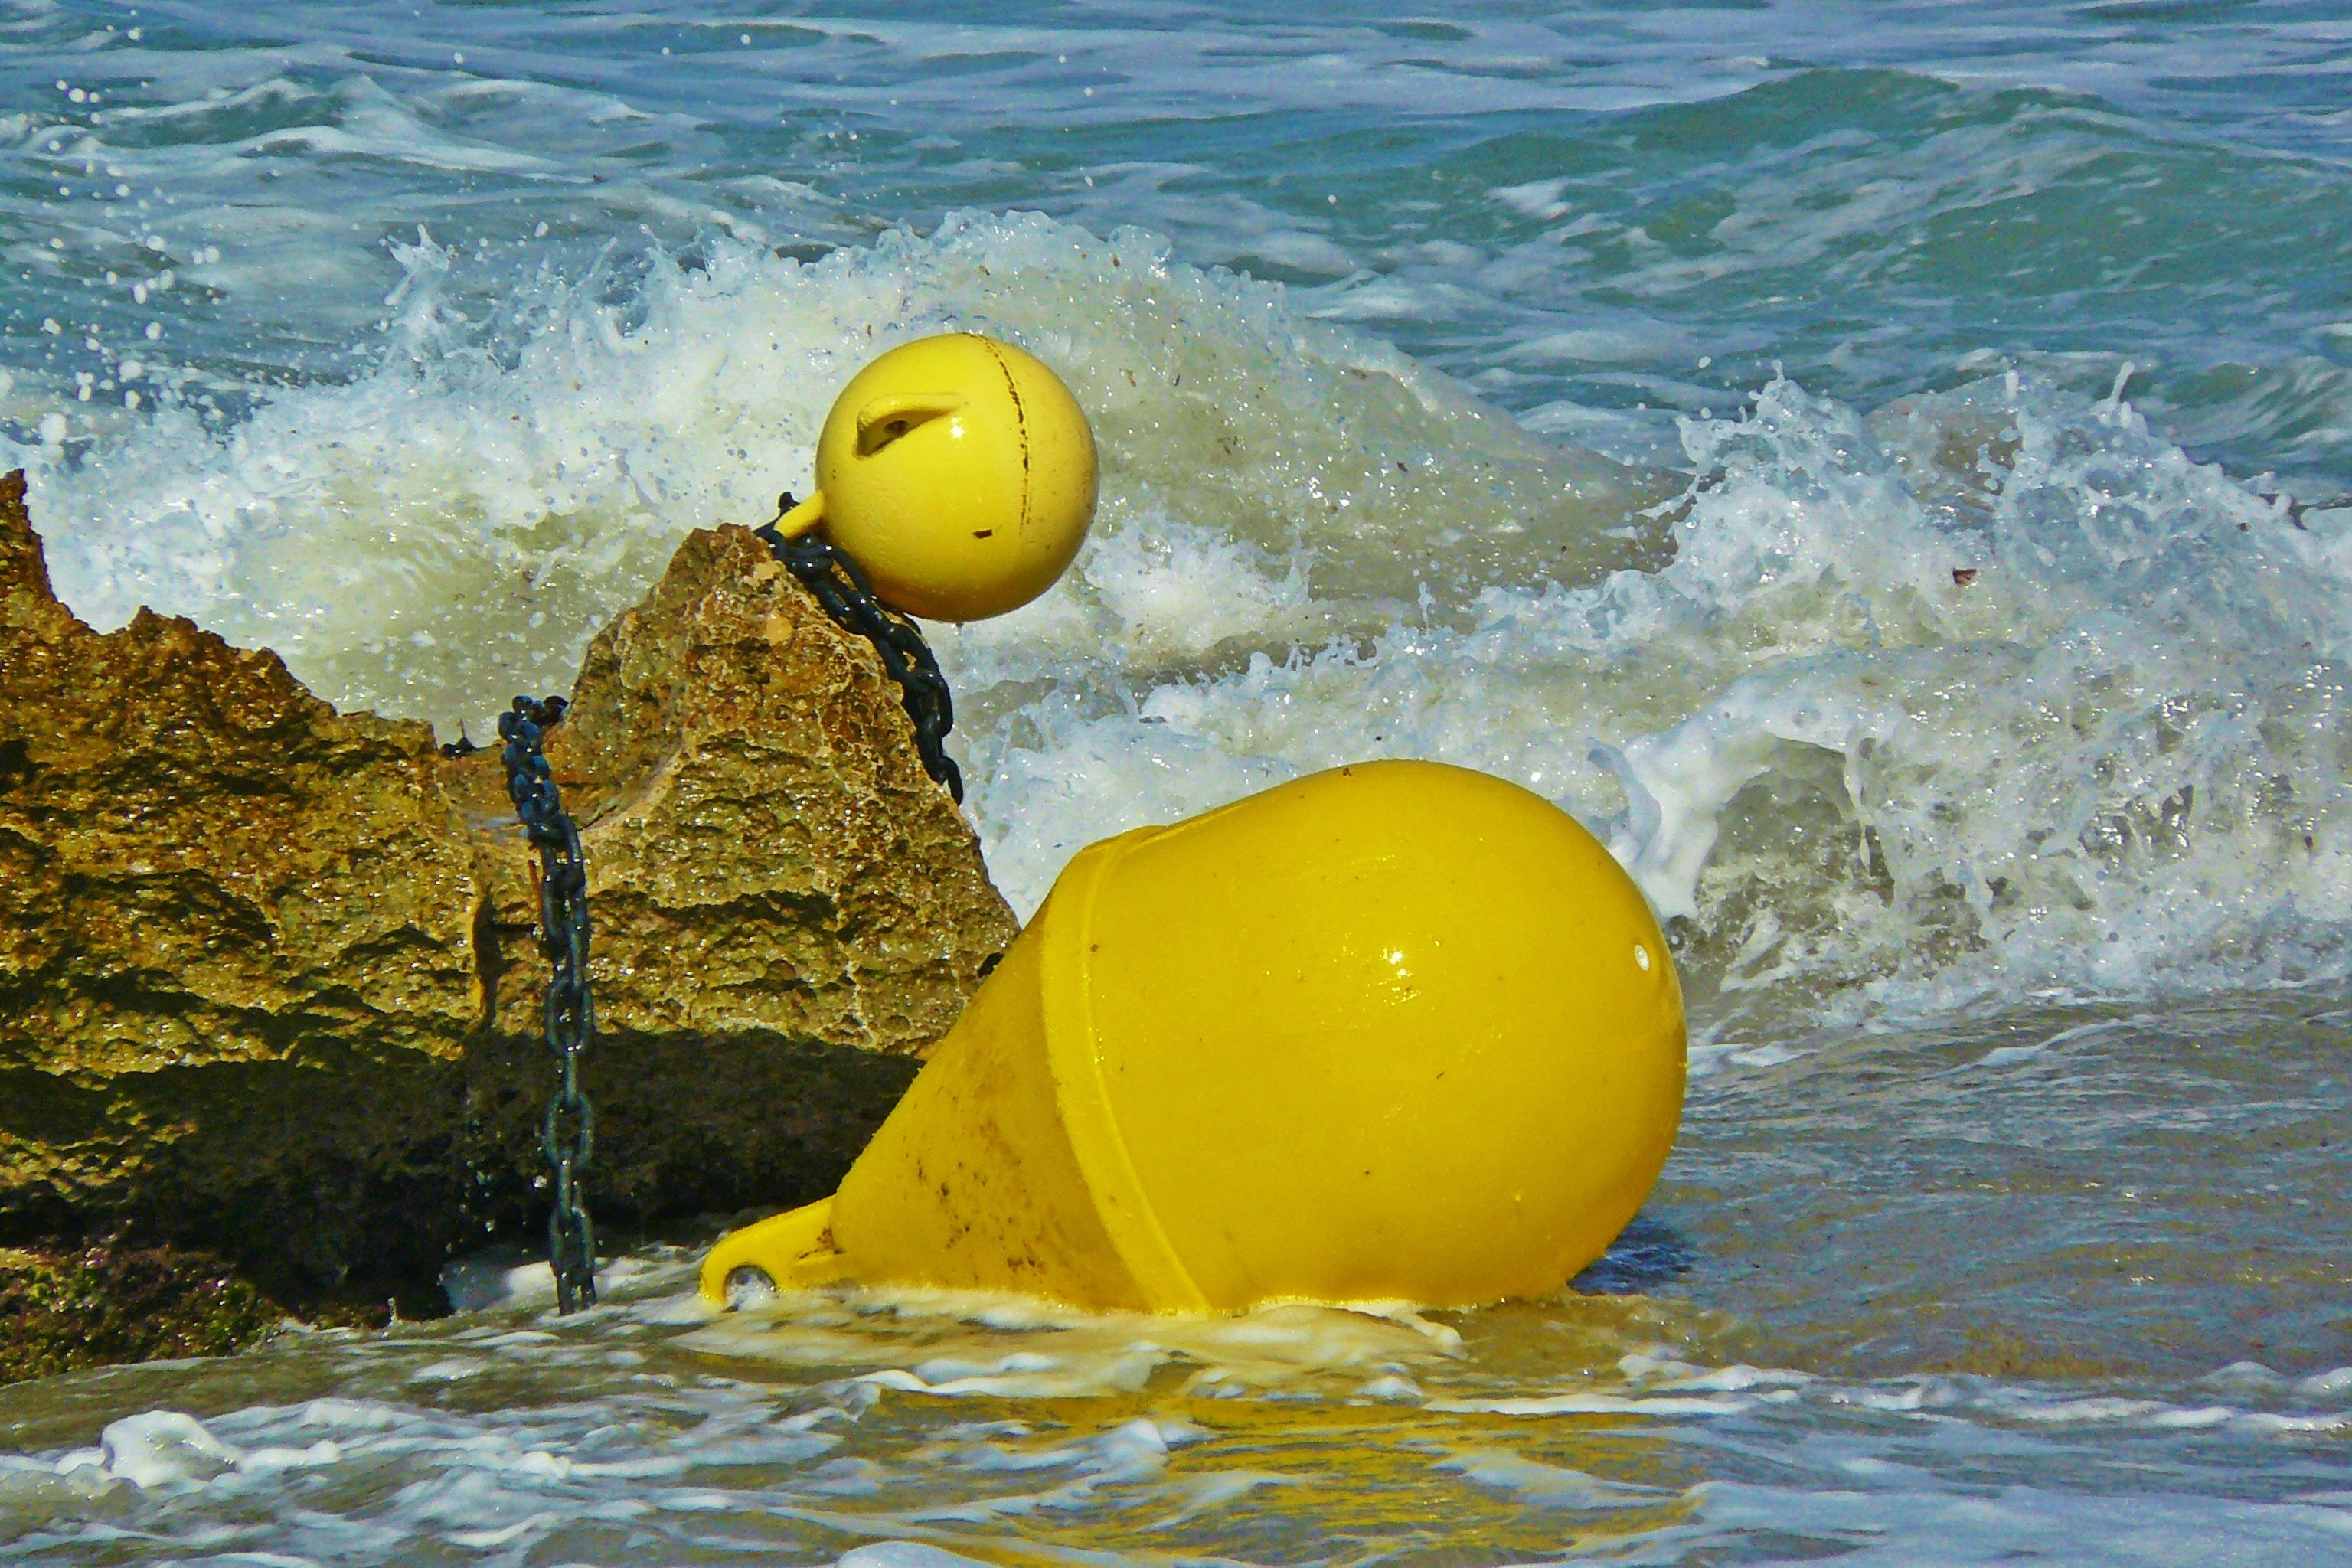
sea, coast, water, rock, ocean, wave, lake, mediterranean, holiday, yellow, extreme sport, swimming, sports, boating, maritime, forward, demolished, sea water, boje, water sport, storm damage, washed ashore